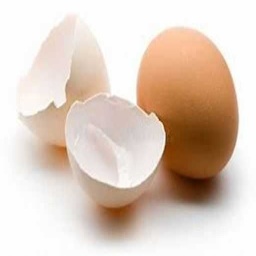
Label: eggshells